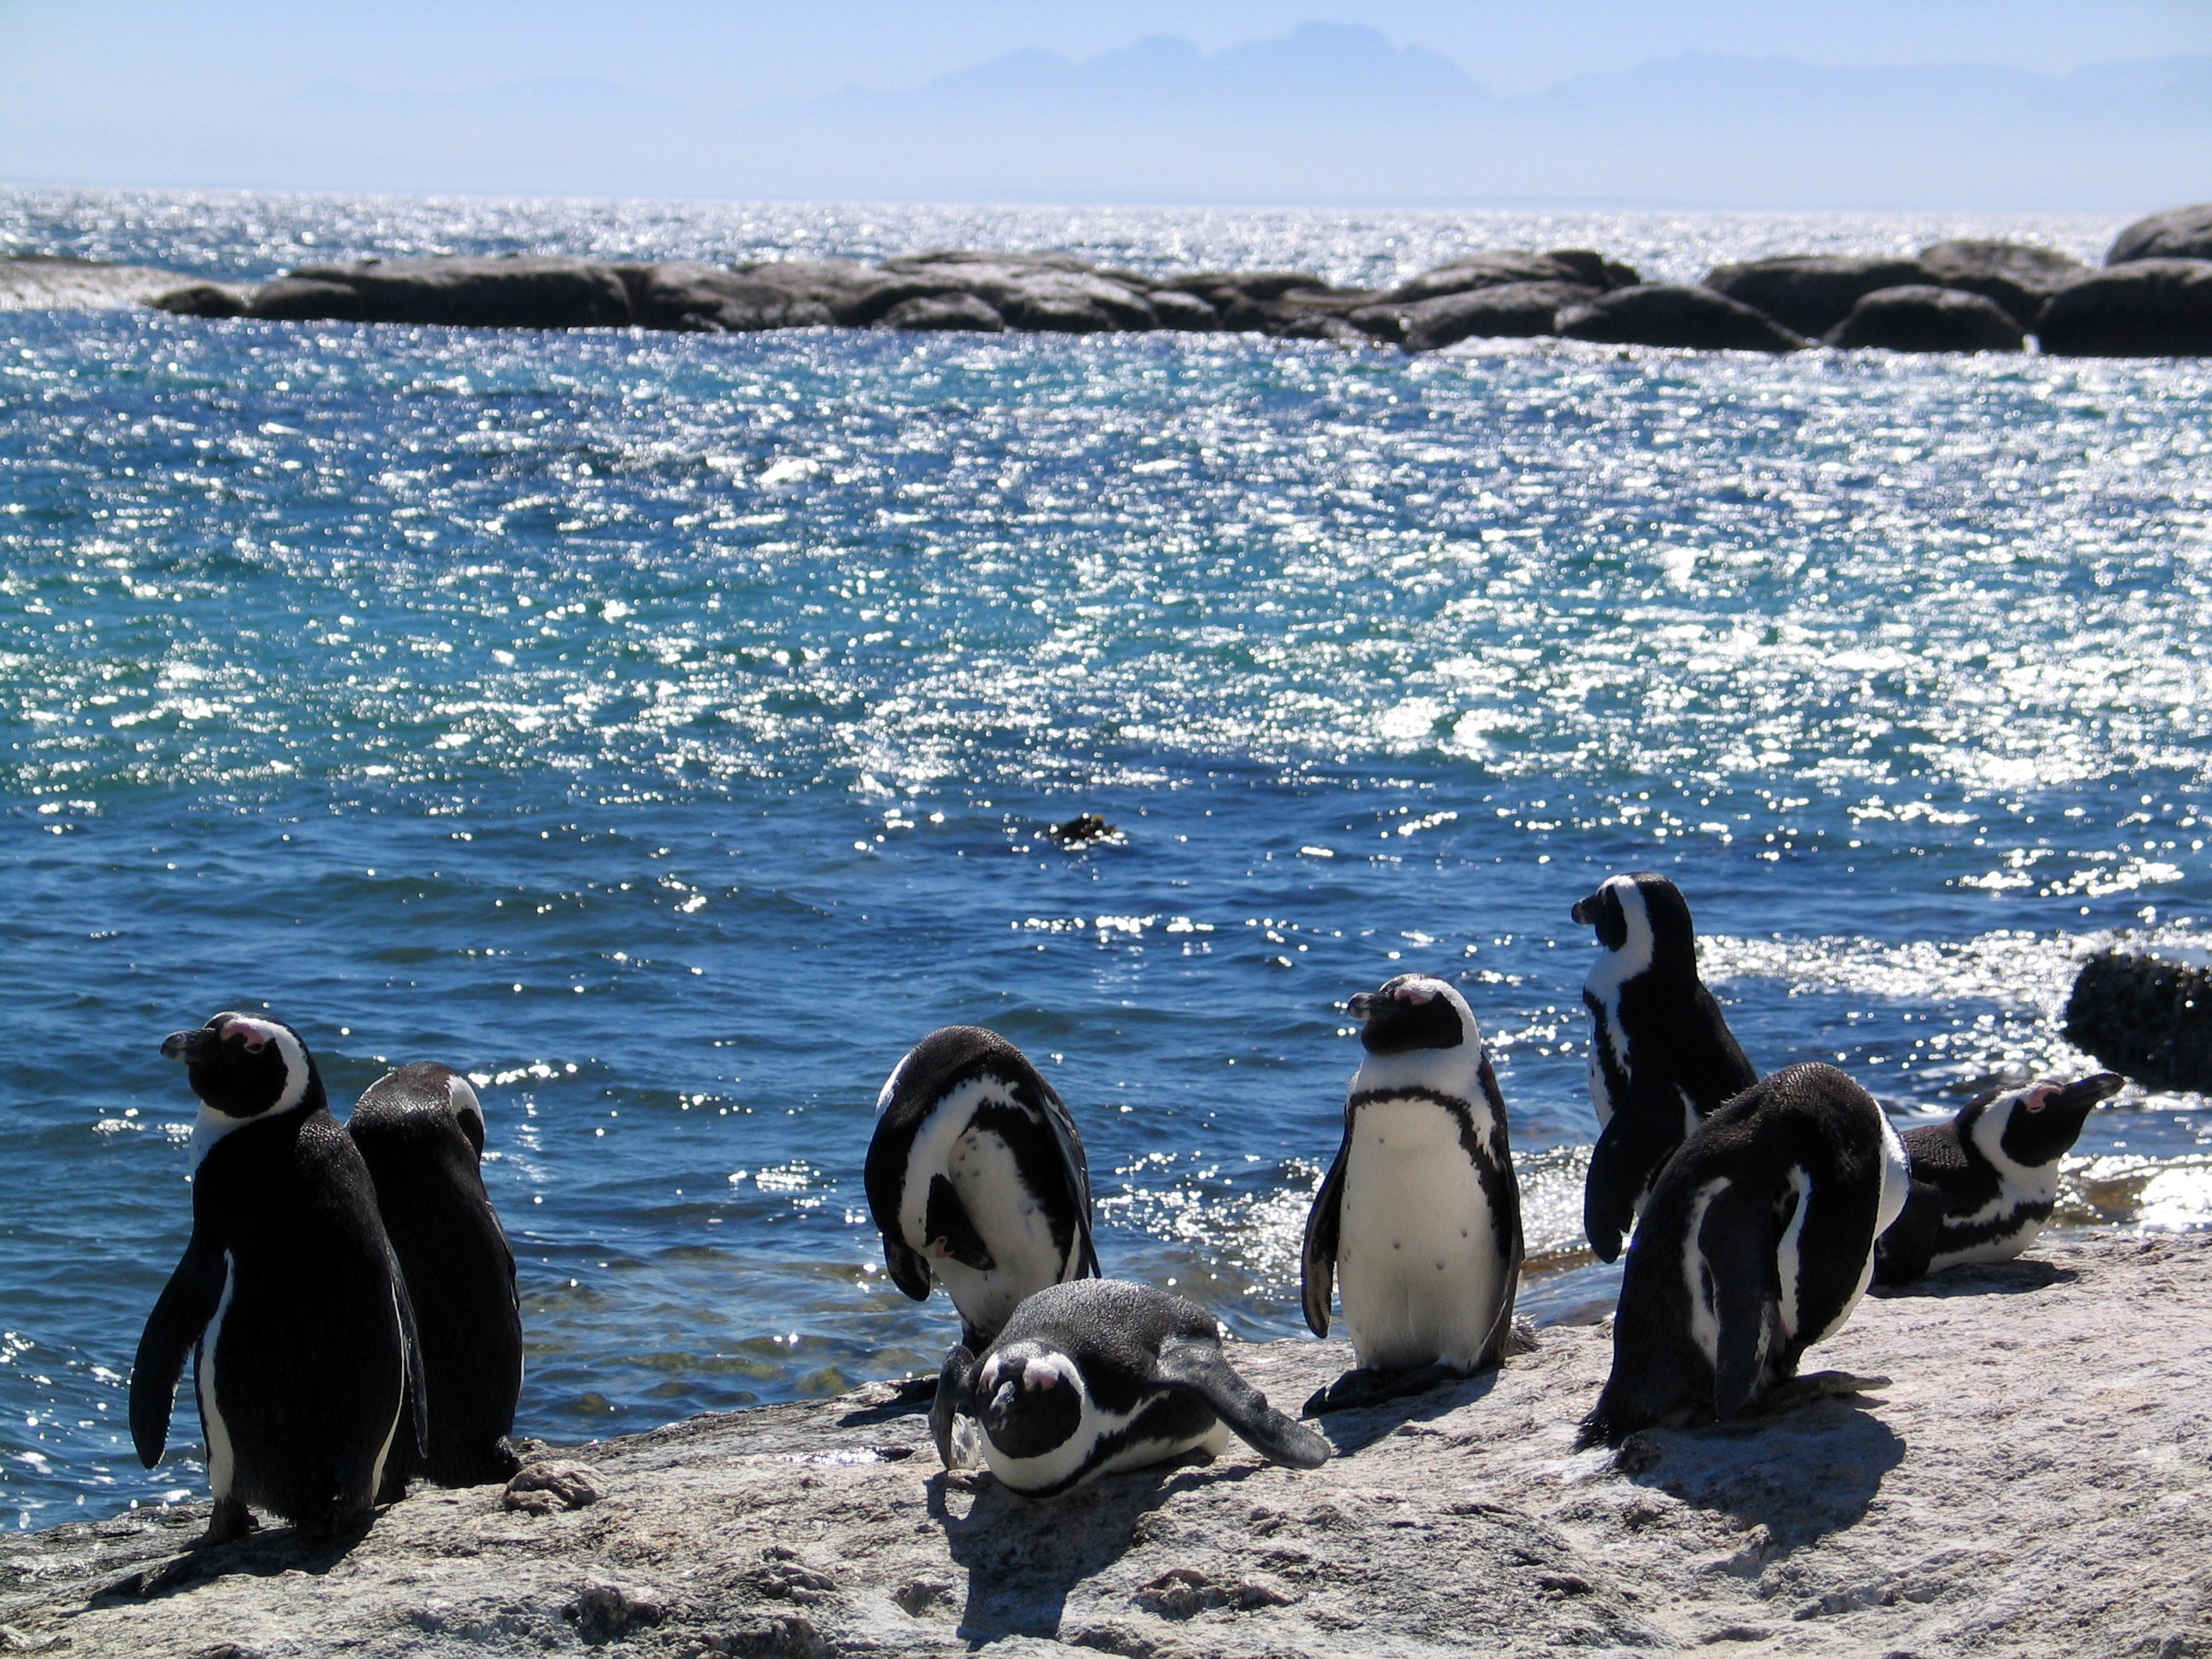
beach, sea, coast, water, ocean, walking, bird, black and white, shore, wave, walk, blue, penguin, rocks, penguins, copy space, flightless bird, marine mammal, waddle, wind wave, marine bird